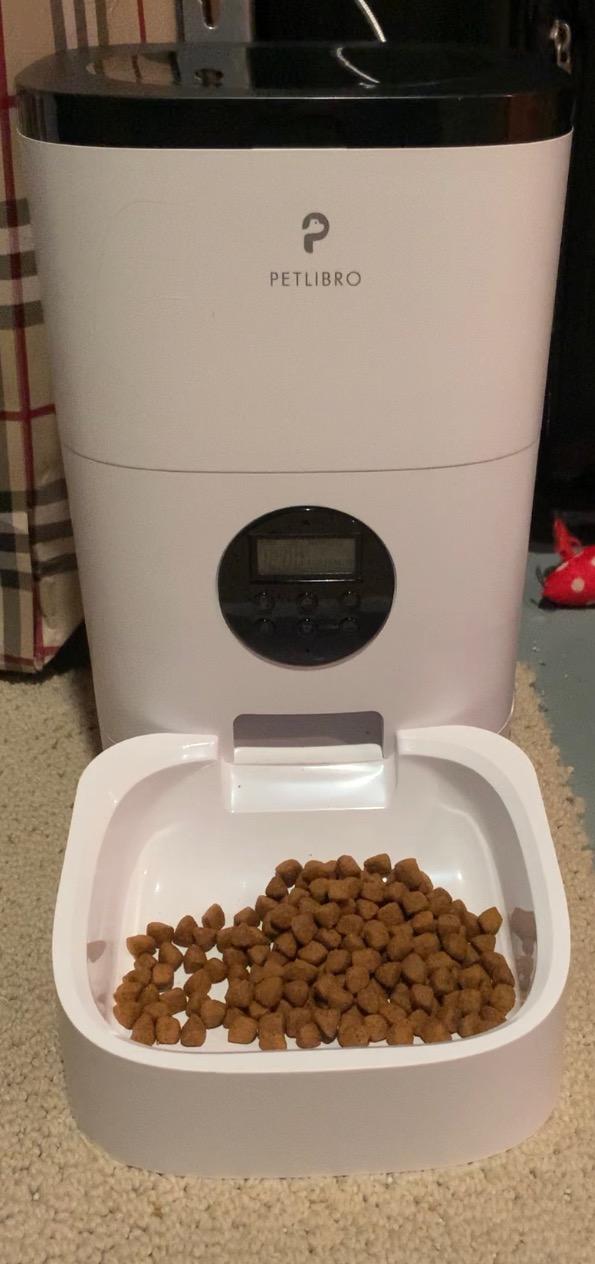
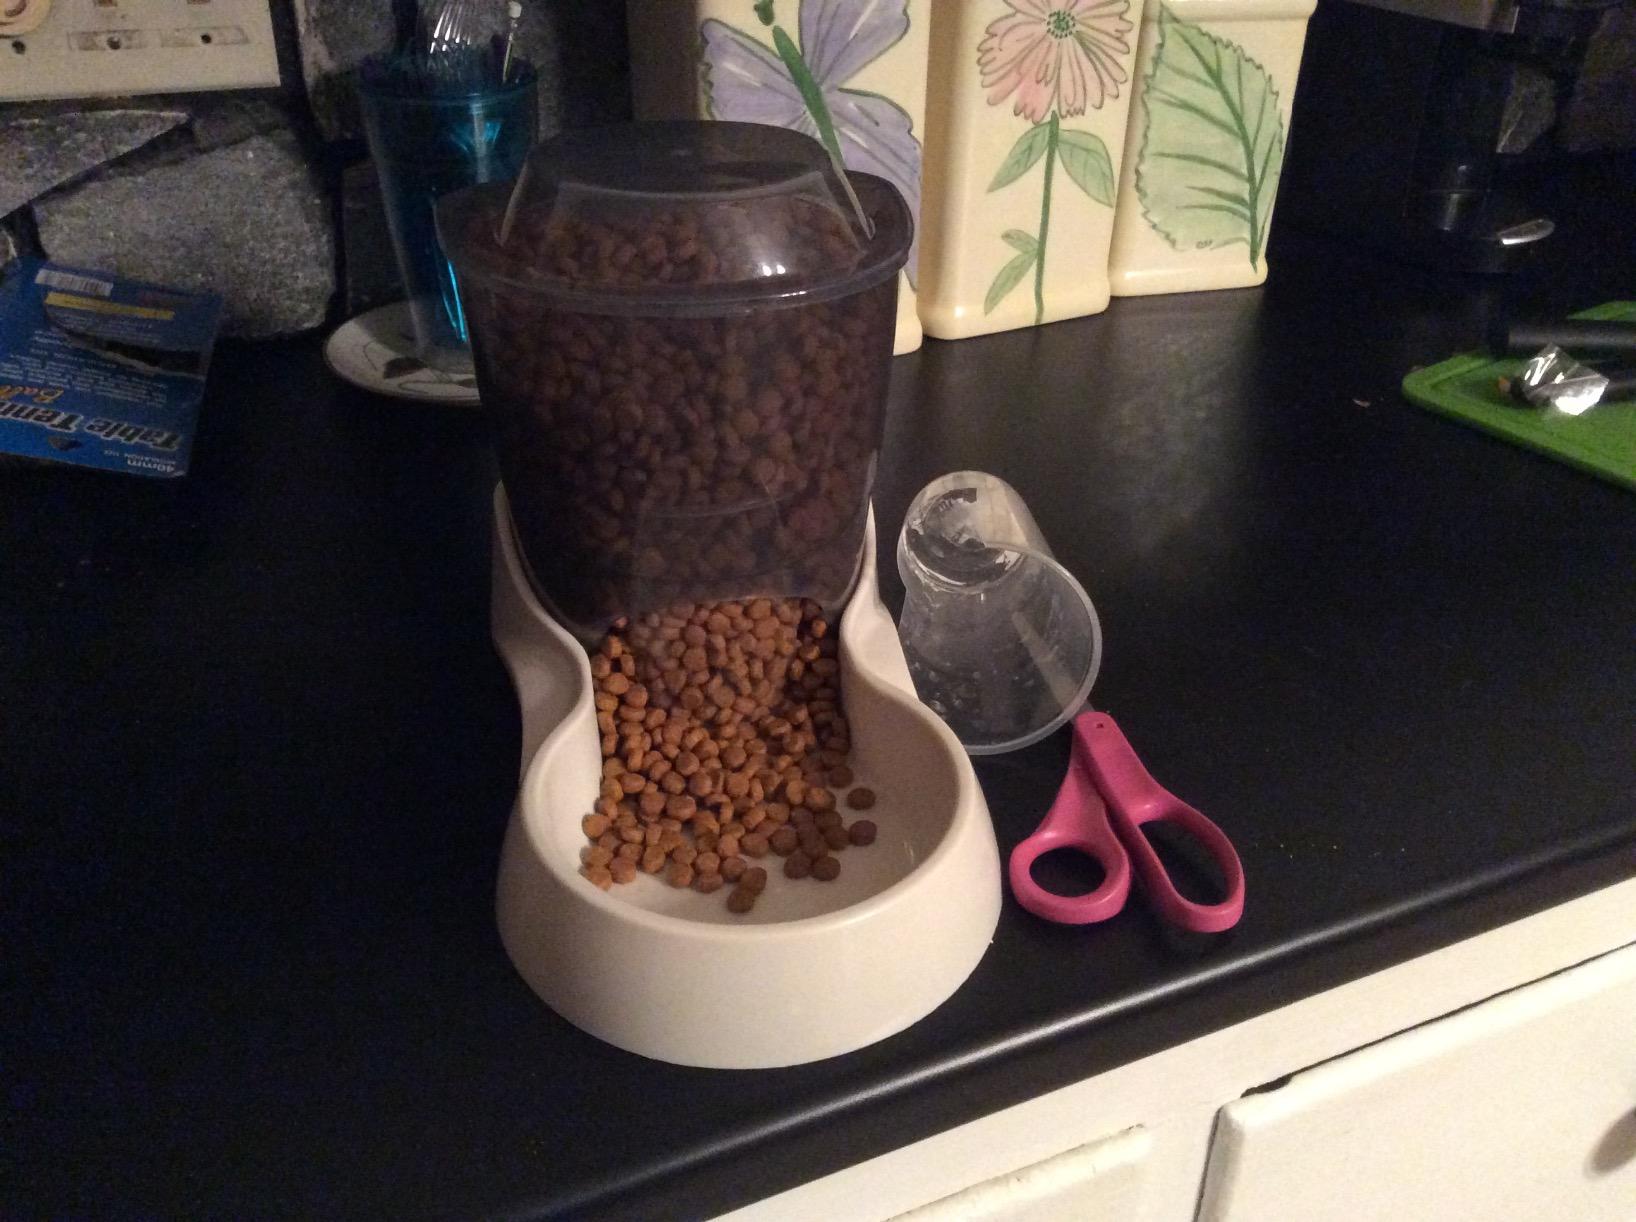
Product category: items_feeder
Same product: no